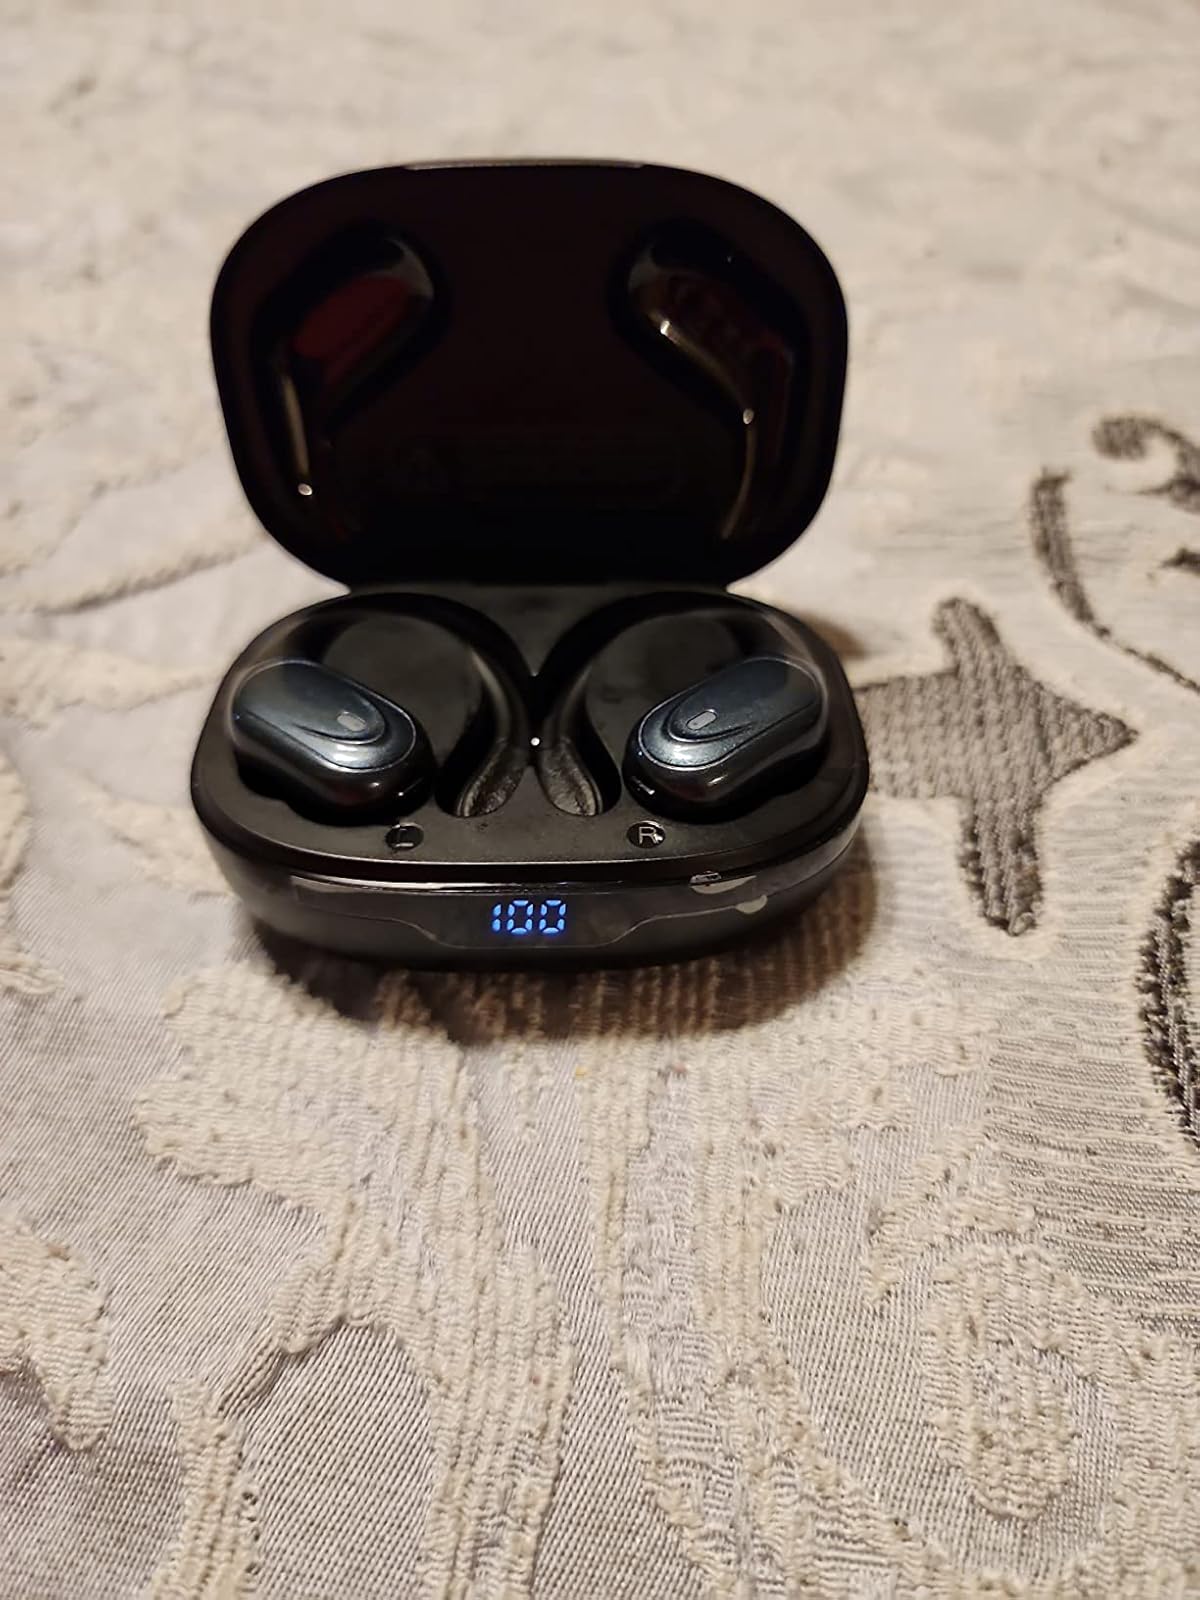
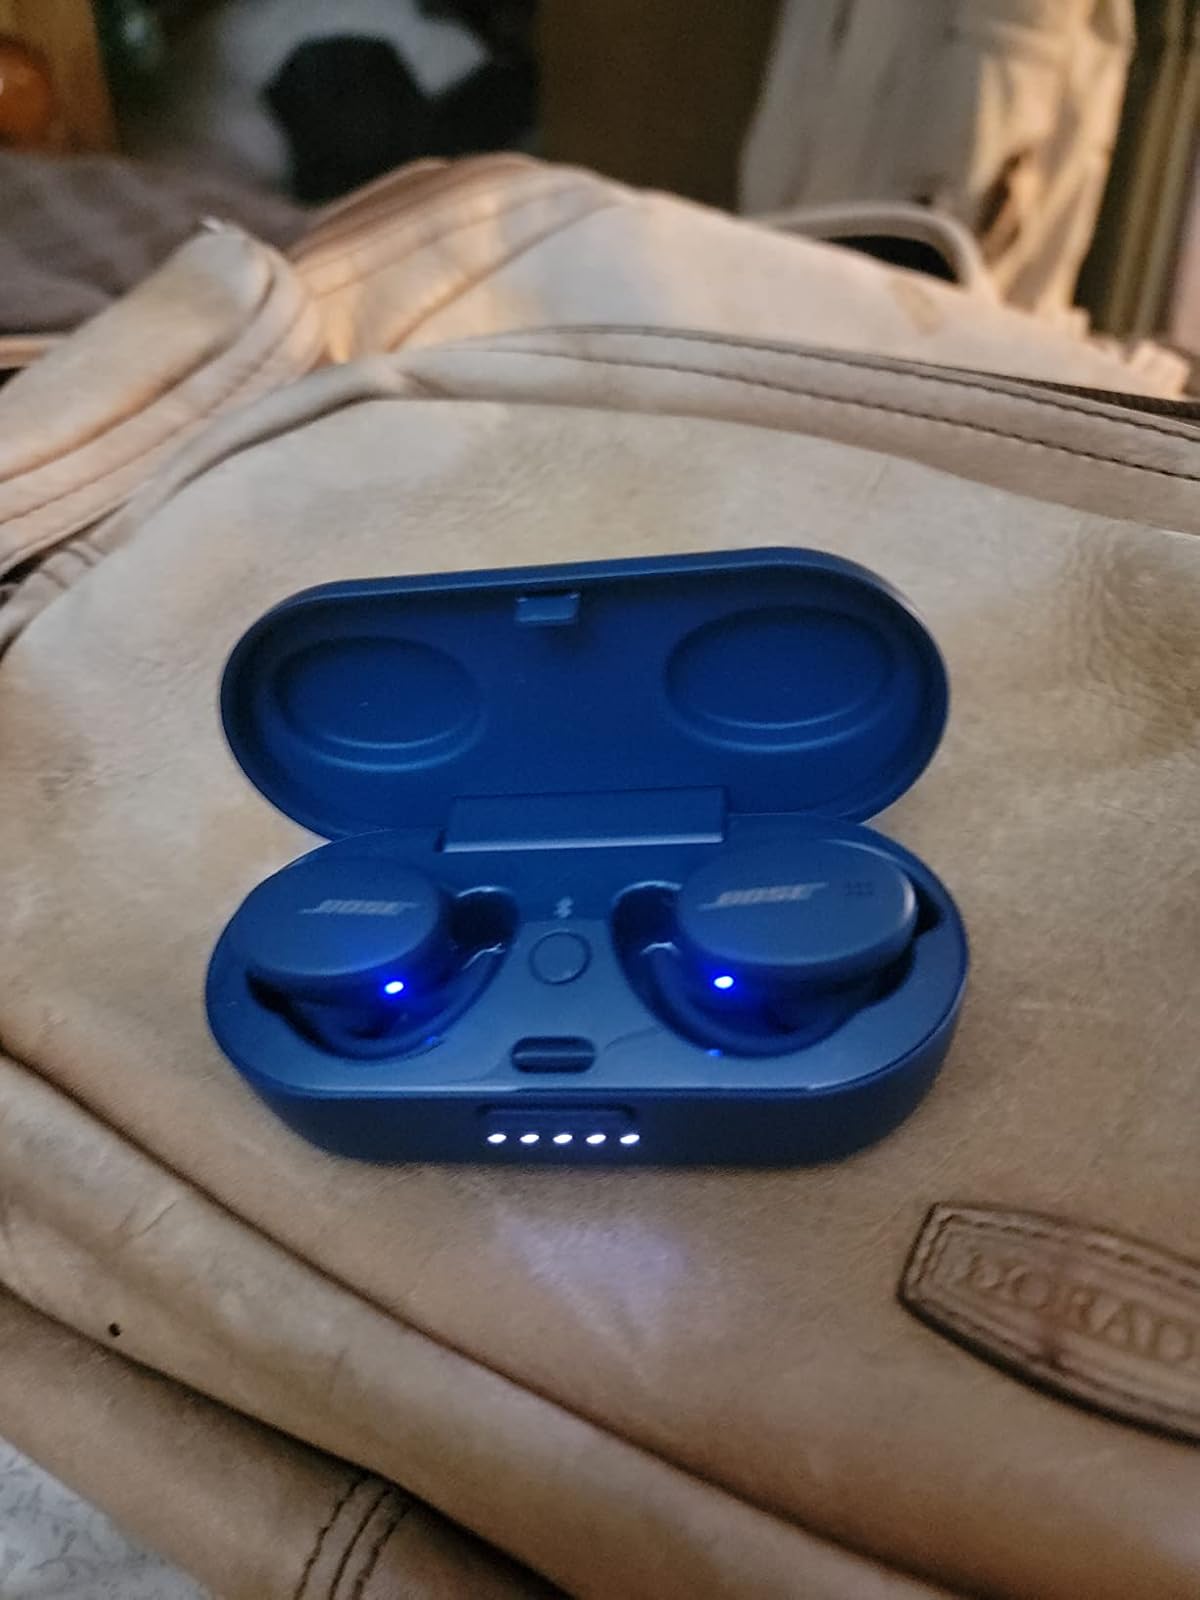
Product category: earbuds
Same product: no